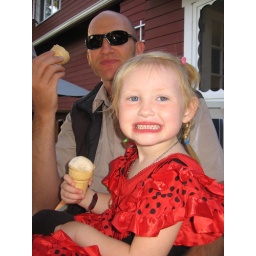
Emmy in flamenco dancer dress at Grandma and Grandpa's house in Seattle. Emmy's first ice cream cone.